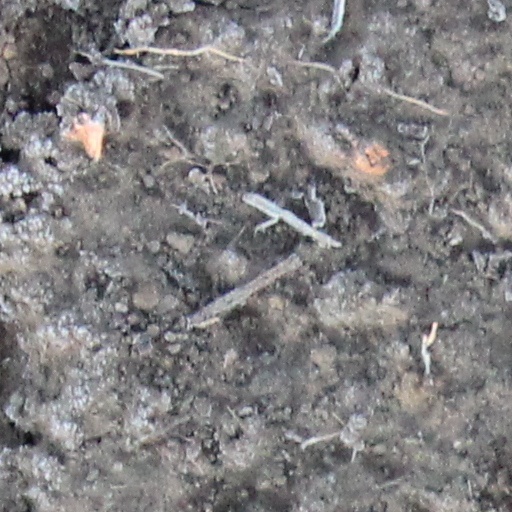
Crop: wheat